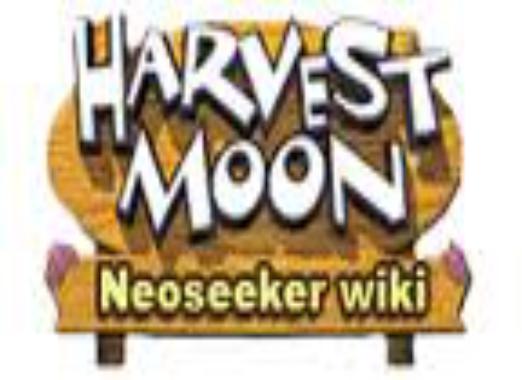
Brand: Harvest Moon
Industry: Leisure